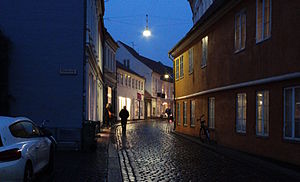
Volden / Galleri
Aarhusgaden med navnet ""Volden"", fotograferet en tidlig aften ved 18-tiden. Gaden har sit navn, fordi den følger vikingetidens og middelalderens byvold."
Volden er en 180 meter lang gade i Aarhus, Danmark, der ligger i det historiske Latinerkvarter. Volden løber fra syd mod nord fra Store Torv til Graven og krydser Rosensgade nogenlunde på midten. Her ligger Pustervig Torv på nordsiden af Rosensgade. Volden blev anlagt noget før år 1500 på og omkring den vestligste vold, som var blevet brugt til at forsvare den tidlige vikingebosættelse. Det er en af de ældste gader i byen, og den blev brugt til at markere byens vestlige ende. Volden er relativt smal og er i dag en gågade.